Yacine Sene

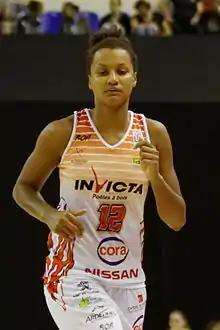
image of Yacine Sene

Yacine Sene (born 18 March 1982 in Orléans) is a French basketball player who played 25 times for the French women's national basketball team from 2008 to 2010.